Catacombs (2007 film)

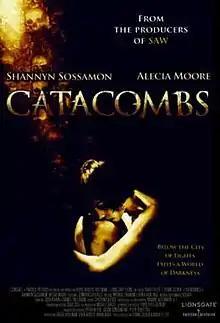
Promotional poster

Catacombs is a 2007 American horror film directed by Tomm Coker and David Elliot, starring Shannyn Sossamon and Alecia Moore. The plot follows a young woman attempting to find her way out of the Catacombs of Paris with a killer pursuing her.